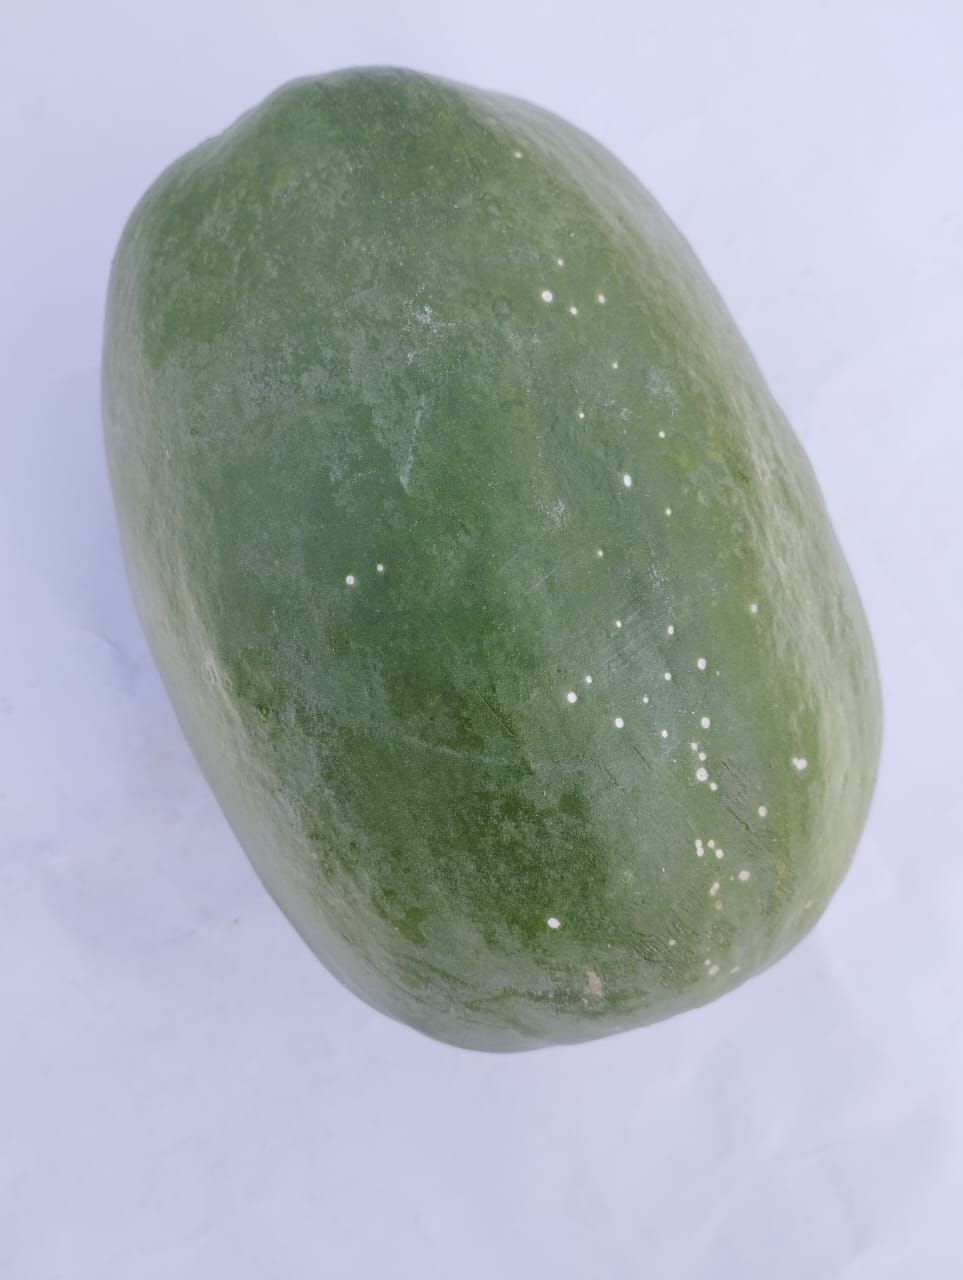
Label: Carica Papaya